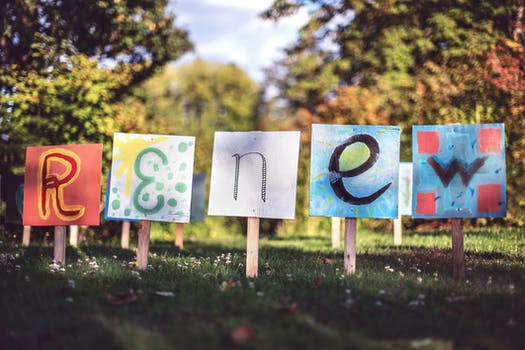
Label: No Watermark